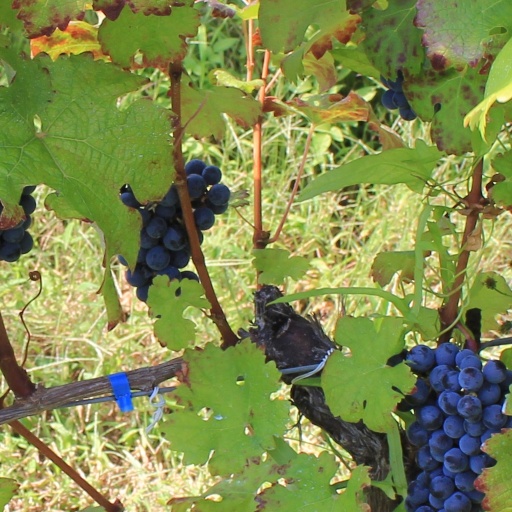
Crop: grape